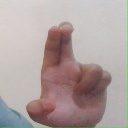
अक्षर: आ